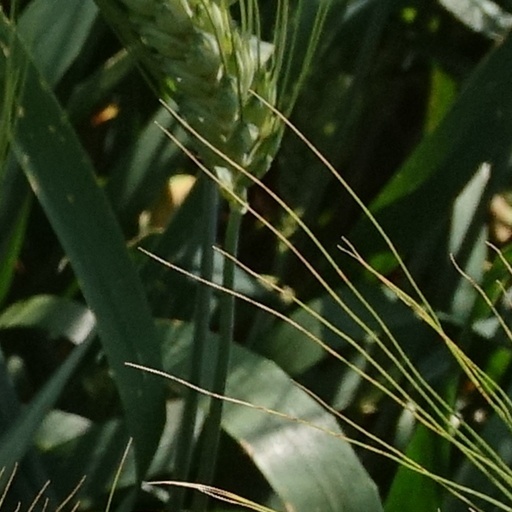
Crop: wheat